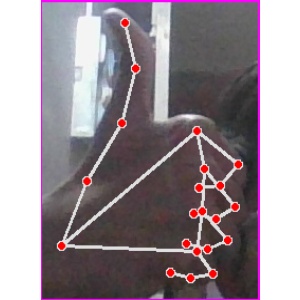
अक्षर: थ